Sport Club Corinthians Paulista

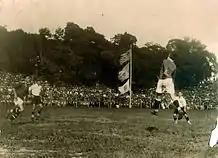
Derby Paulista, c. 1920s

Derby Paulista is a crosstown fixture between Corinthians and Palmeiras, consistently cited as one of the greatest rivalries worldwide by sources including FIFA and CNN. Palmeiras was founded by a group of Italians who were formerly members of Corinthians. Since 1914, when that act was taken, a deep rivalry was born. The Derby atmosphere is fierce on and off the pitch, as violence is common between the clubs.